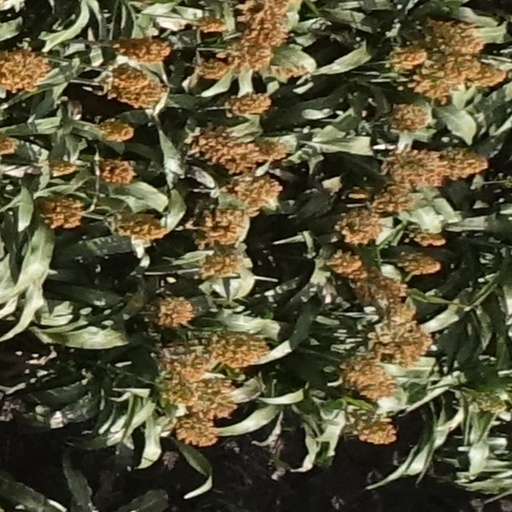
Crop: sorghum